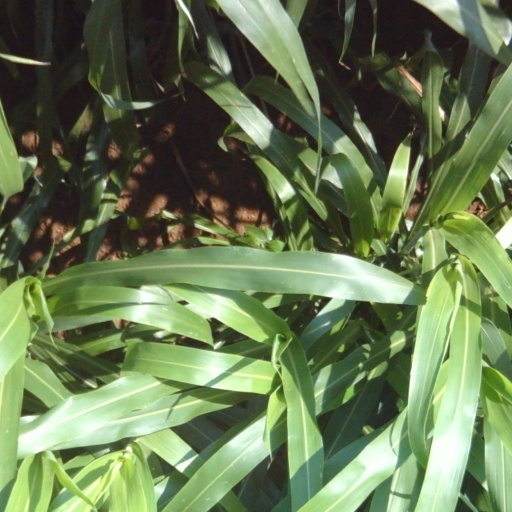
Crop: sorghum